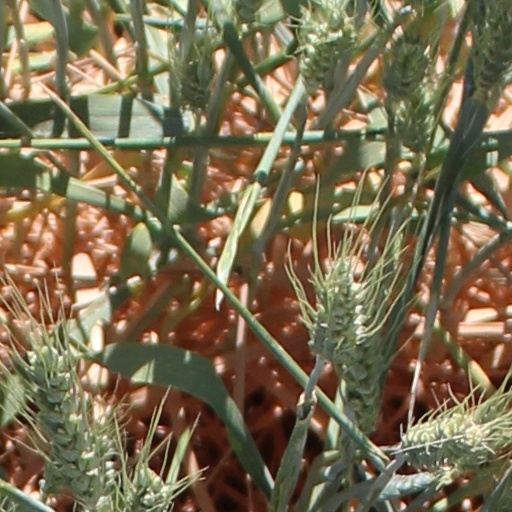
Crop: wheat